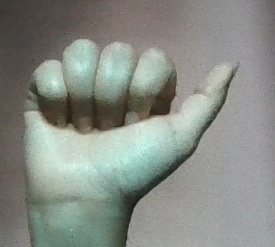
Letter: dhad